Galway

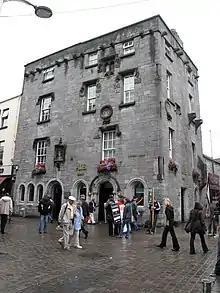
Lynch's Castle

The Galway City Museum has two main sections: one about the heritage of Galway and one about Irish artists from the second half of the 20th century. This museum also houses the statue of the poet, Pádraic Ó Conaire which was originally located in the Kennedy Park section of Eyre Square, prior to the Square's renovation. A replica of the statue was erected in Eyre Square in 2017. The museum is near the Spanish Arch, the historical remnants of the 16th century wall.